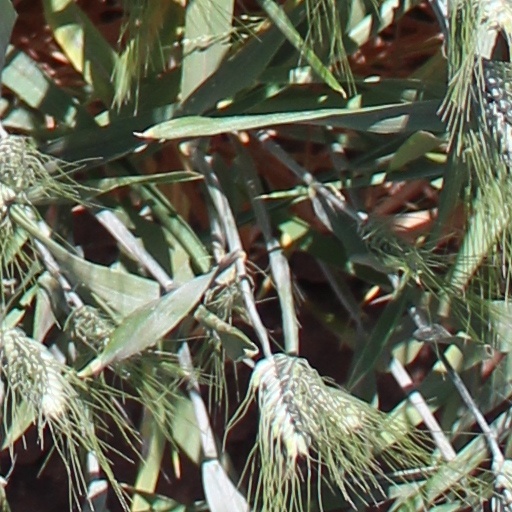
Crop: wheat